Jóannes Patursson

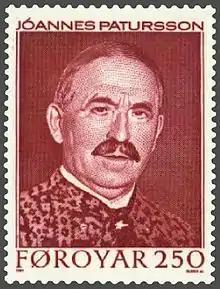
Jóannes Patursson featured on Faroe Islands postal stamp (1984)

Jóannes Patursson (May 6, 1866 – August 2, 1946) was a Faroese nationalist leader and poet. He served as a member of the Parliament of Denmark and the Parliament of the Faroe Islands.